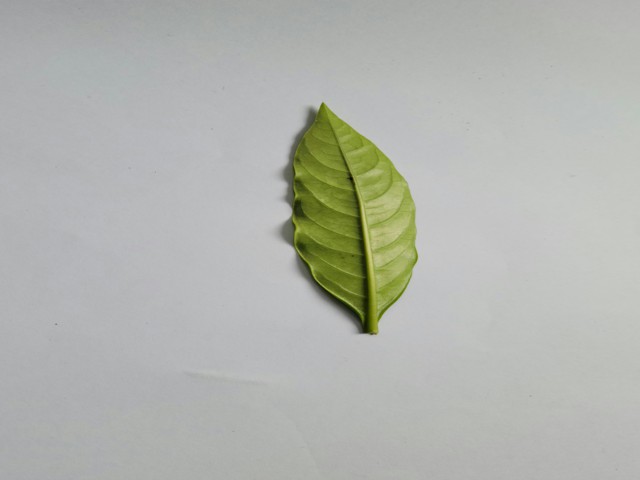
Plant: sarpagandha